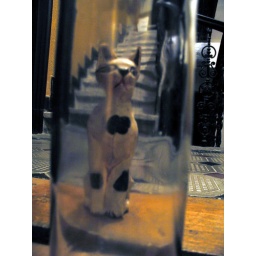
White cat behind bottle in front of the stairs